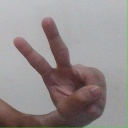
अक्षर: ऐ